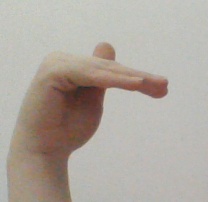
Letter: khaa